William Delacombe

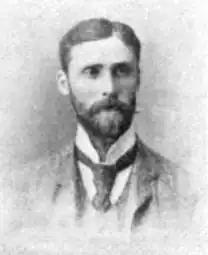
In "The Sketch", 13 May 1896

William Barclay Delacombe (20 July 1860 – 14 October 1911) was an English cricketer. He played for Derbyshire between 1892 and 1900.